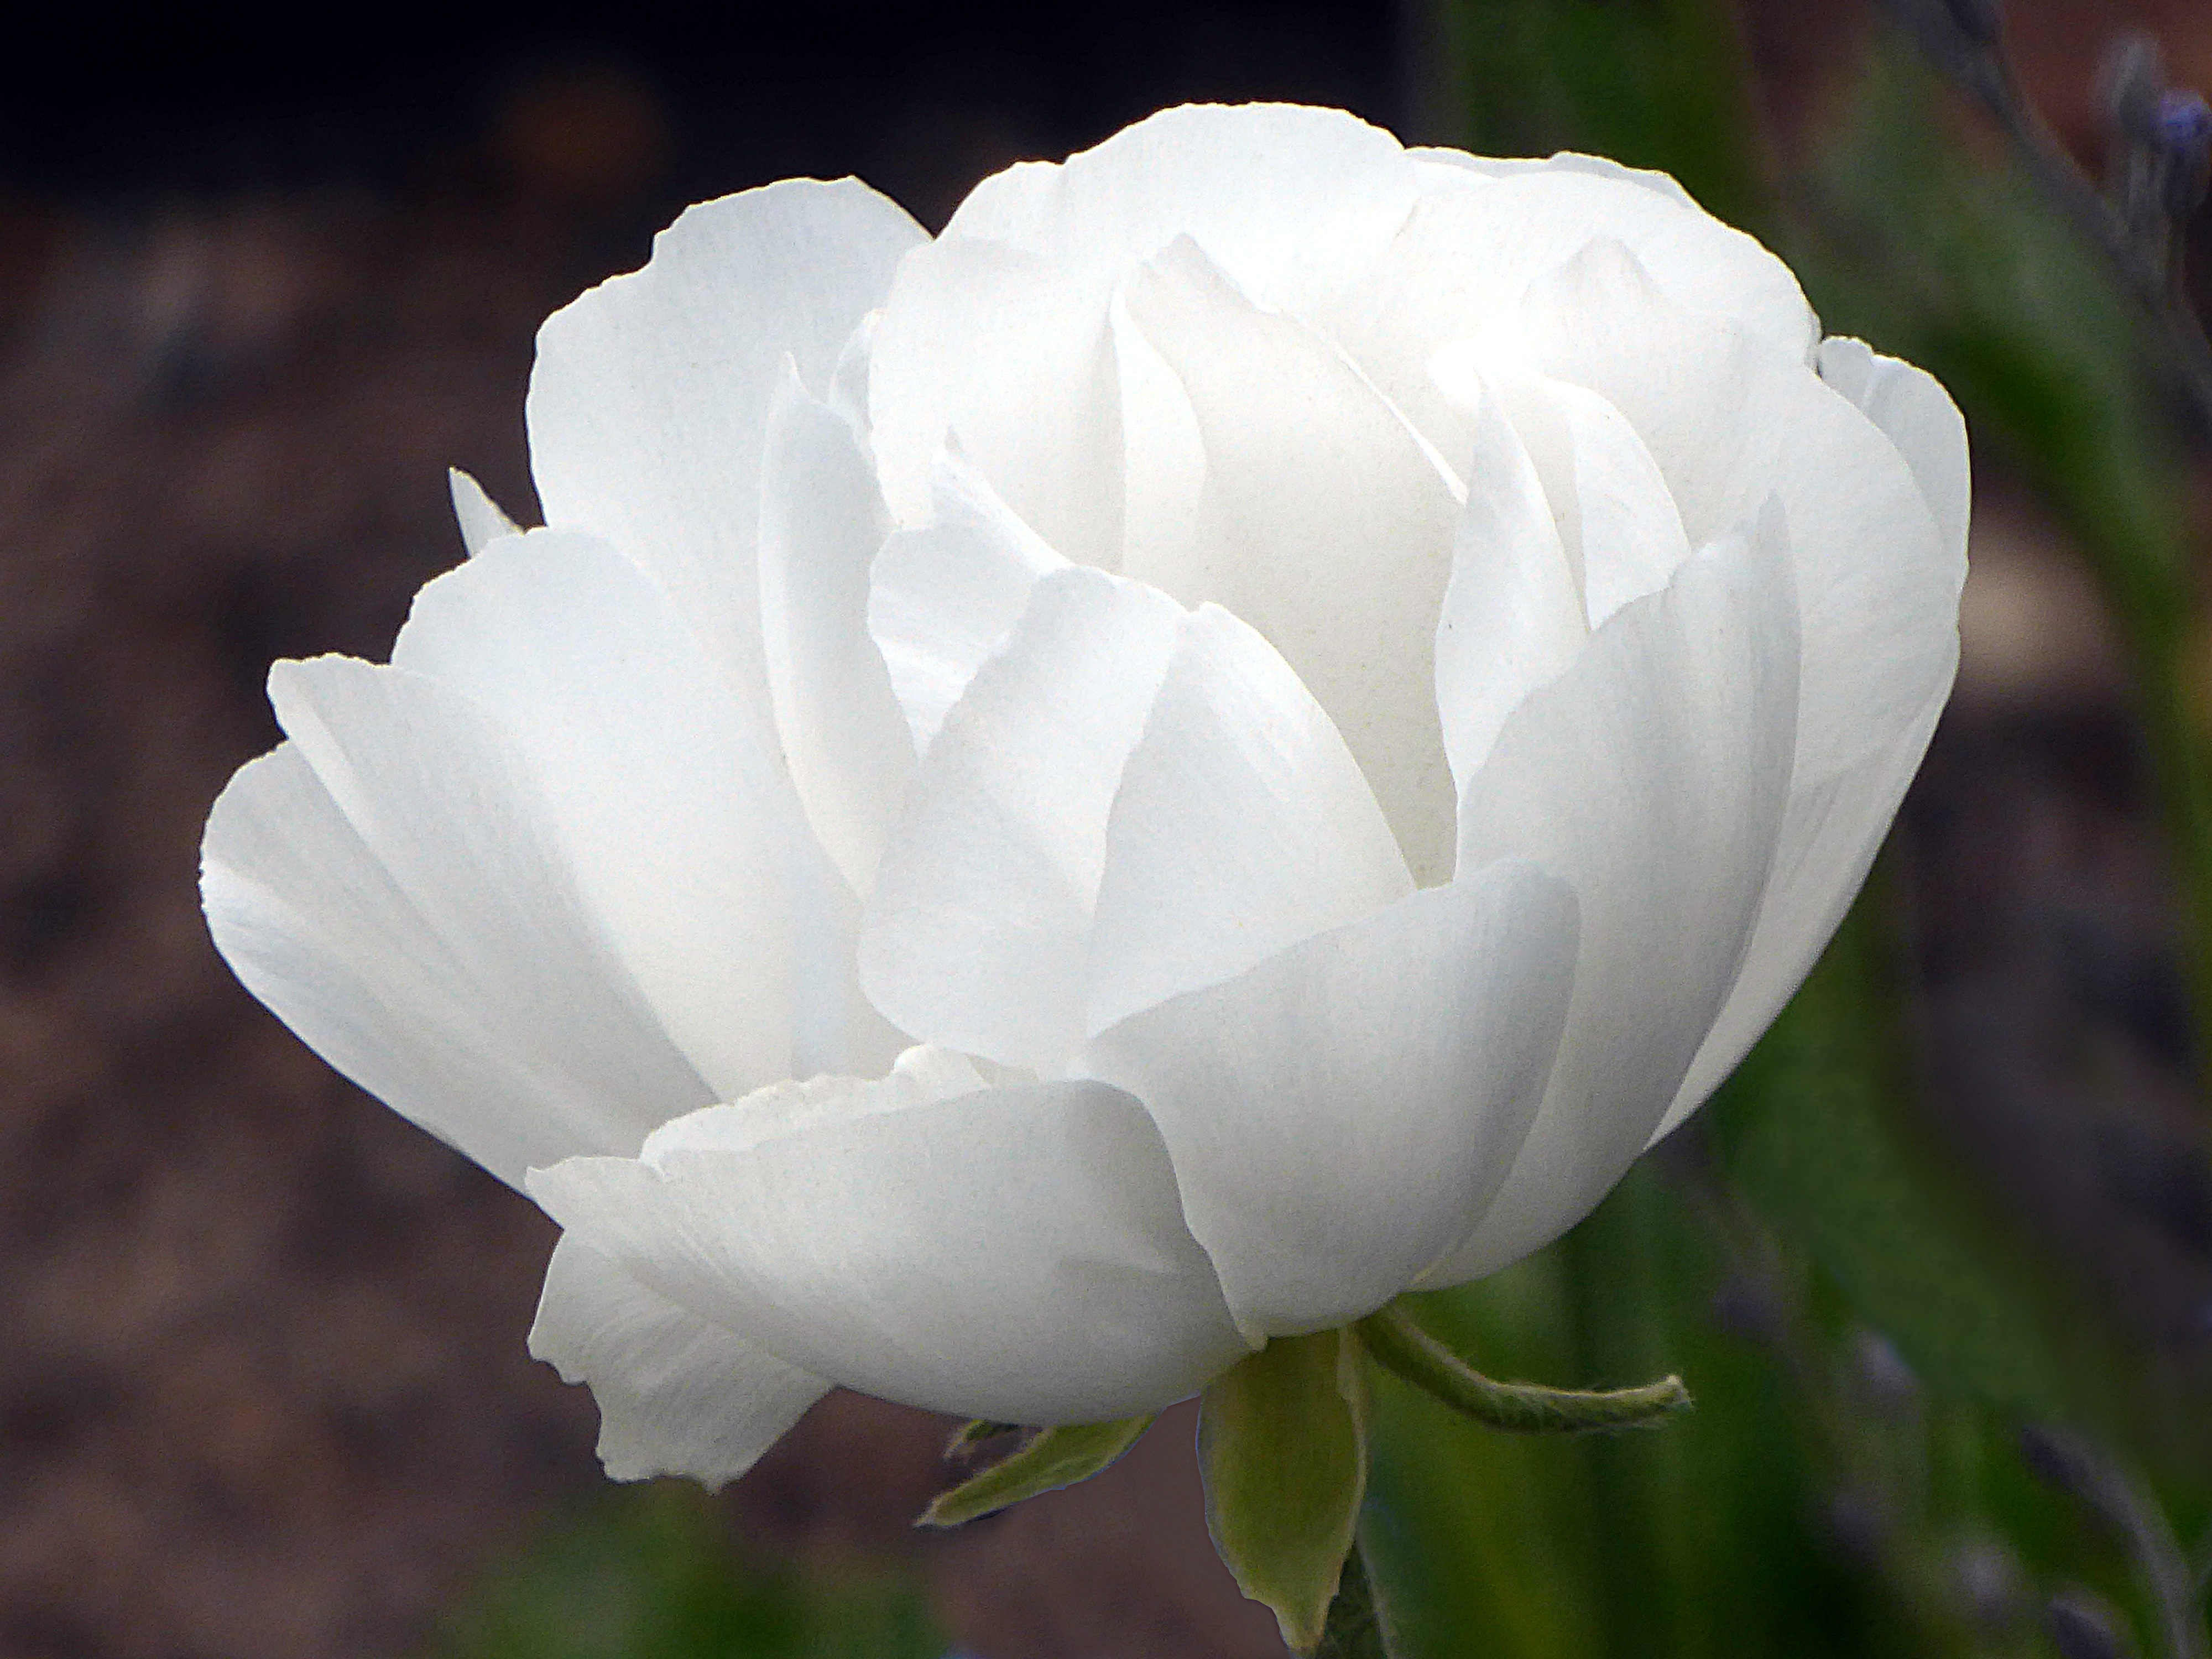
blossom, plant, white, flower, petal, spring, flora, anemone, peony, macro photography, flowering plant, ranunculaceae, plant stem, land plant